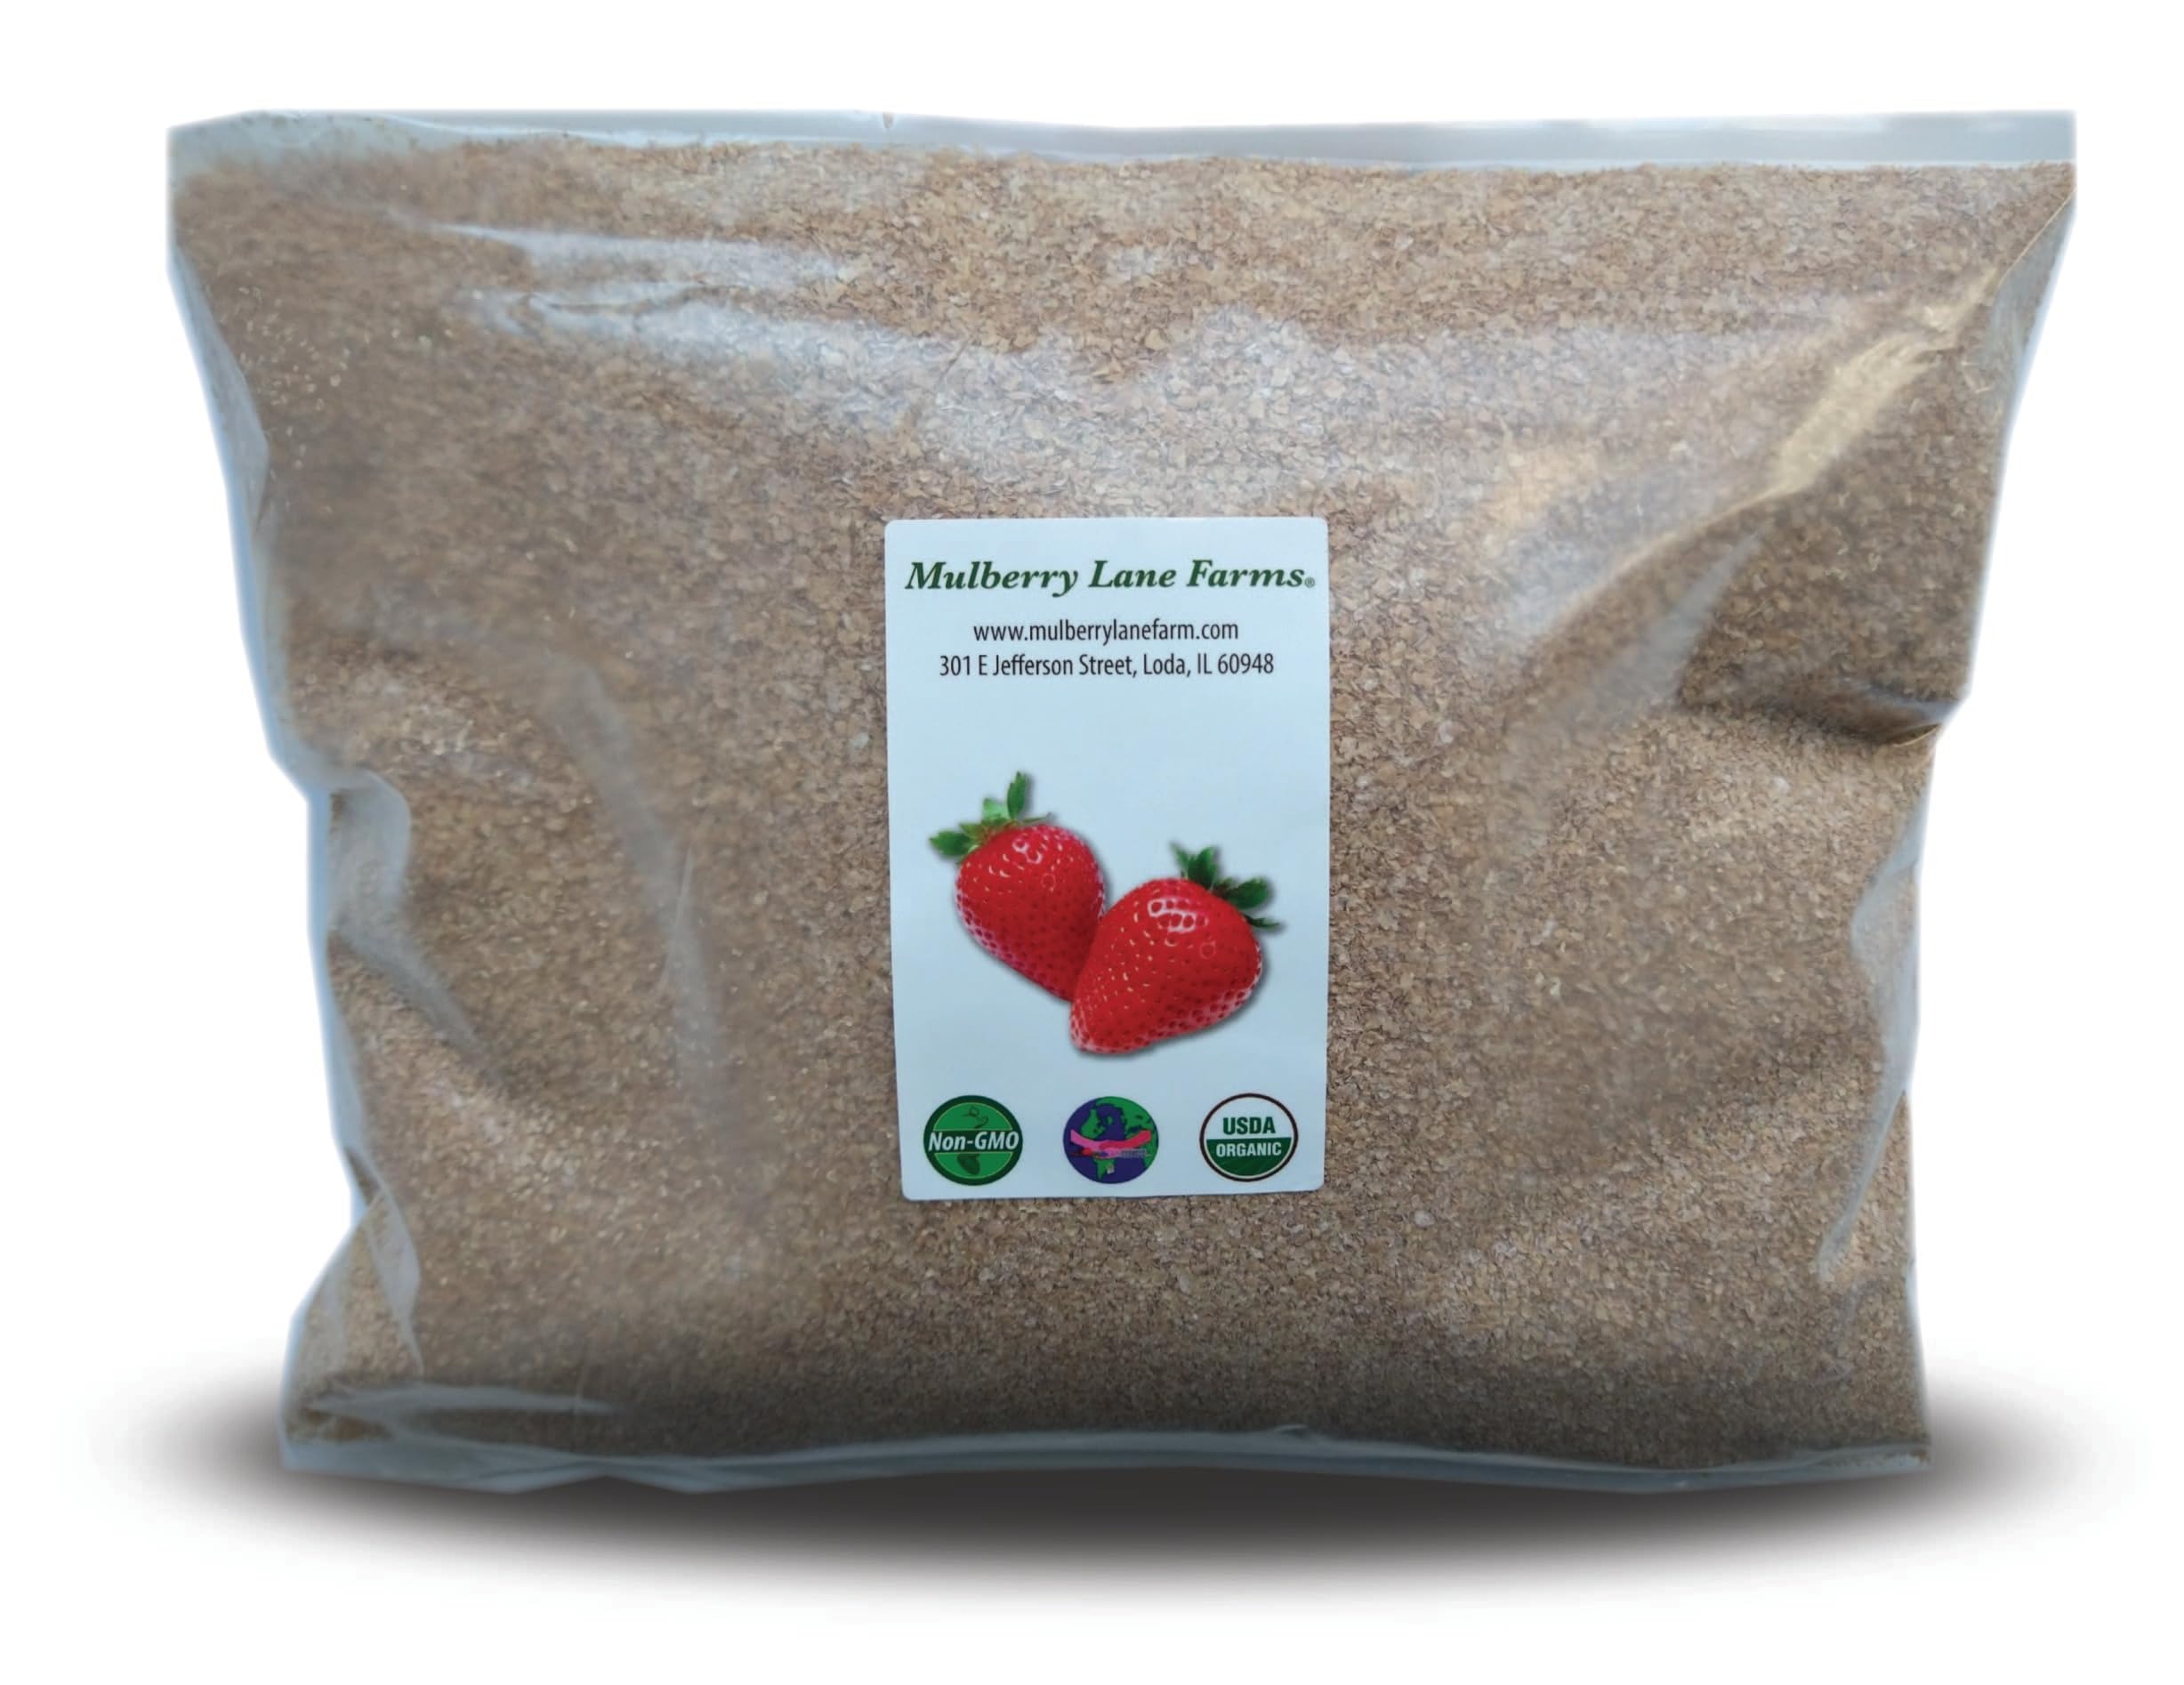
Item Name: Wheat Bran, 32 Ounces (2 Pounds), USDA Certified Organic, Non-GMO, Bulk, Product of USA, Mulberry Lane Farms
Bullet Point 1: 32 ounces or 2 lbs (two pounds); Fresh from the farm.
Bullet Point 2: Buying in Bulk Saves You Money! Minimalist packaging!
Bullet Point 3: 100% wheat bran, nothing else! Color and texture may vary slightly depending on type of wheat used.
Bullet Point 4: Non-GMO, USDA Certified Organic!
Bullet Point 5: Grown and milled in the USA! Certified organic by Global Organic Alliance (GOA)
Product Description: Organic Wheat Bran.
Value: 32.0
Unit: Ounce

Price: 42.09